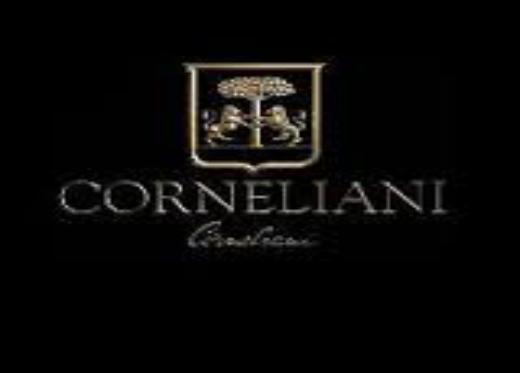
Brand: corneliani
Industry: Clothes